Melchiorre Delfico (economist)

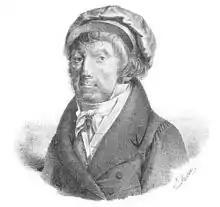
Portrait by an unknown artist, 1835

Delfico was born at Teramo, in the Abruzzo (then in the Kingdom of Naples) and was educated at Naples. He devoted himself specially to the study of jurisprudence and political economy, and his numerous publications exercised great practical influence in the correction and extinction of many abuses. Under Joseph Bonaparte Delfico was made a councillor of state, an office which he held until the restoration of Ferdinand IV, when he was appointed president of the commission of archives, from which he retired in 1825.